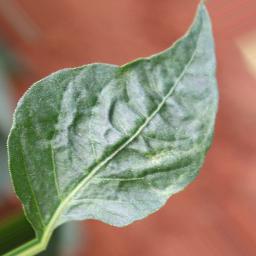
Label: mites_and_trips